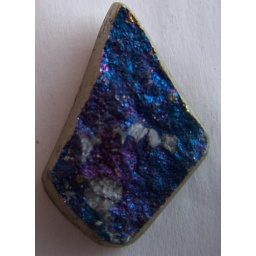
Iridescence Chalcopyrite Also know as Peacock Ore This stones has white Calcite in to also.54.6 cts26x33x6 mm$27.30